Roberto Arango

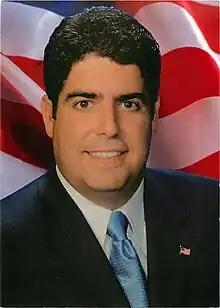
Arango in 2014

Roberto Arango-Vinent is an American politician who served in the Senate of Puerto Rico from January 2005 until August 2011 representing the San Juan district for the New Progressive Party of Puerto Rico (NPP), which is a conservative group derived from the Republican Statehood Party.